Refosco

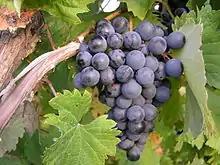
Slovenian refosco grapes

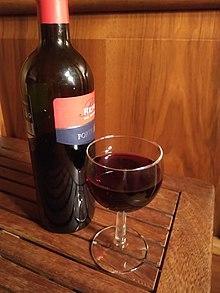
Refosco dal peduncolo rosso (IGT wine "Tre Venezie")

The Refosco family have a very long history, but details of the early history are not clear. DNA analysis of Refosco dal Pedunculo Rosso has revealed a relationship with Marzemino, another ancient variety of northern Italy.